Singapore Youth Festival

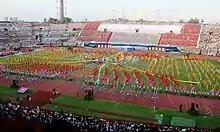
Grand finale of the Singapore Youth Festival 2006 Opening Ceremony.

The SYF was first launched on 18 July 1967 by then President of Singapore Yusof Ishak, and was initially a two-week affair involving 24,000 students that year. The launch was part of a drive at that time to "cultivate the human resource" as espoused by then Minister for Education Ong Pang Boon, although nation-building agendas were not too distant. The SYF Art and Crafts Exhibition was introduced in 1968, and local compositions by youths we showcased, such as the composition by Cerise Lim, then a Secondary 3 Methodist Girls' School student which was performed in 1969. Sports was also featured, such as the Track and Field championships which were held since 1967.